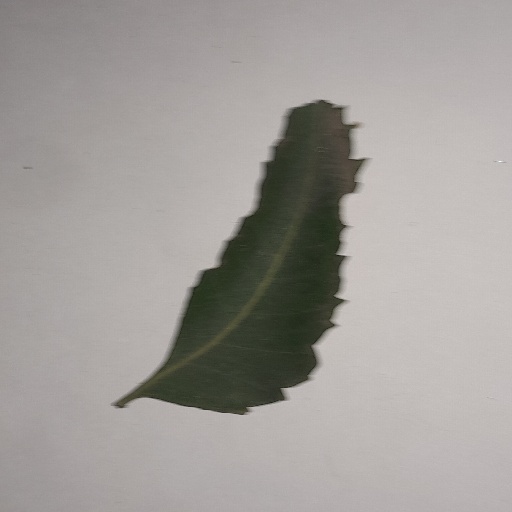
Species: Neem
Leaf condition: Shot Hole Leaf